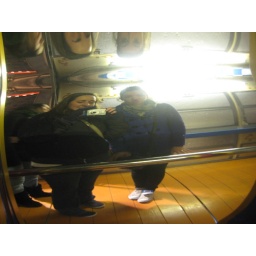
Me and Erin in the fun house mirrors